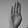
ASL letter: B